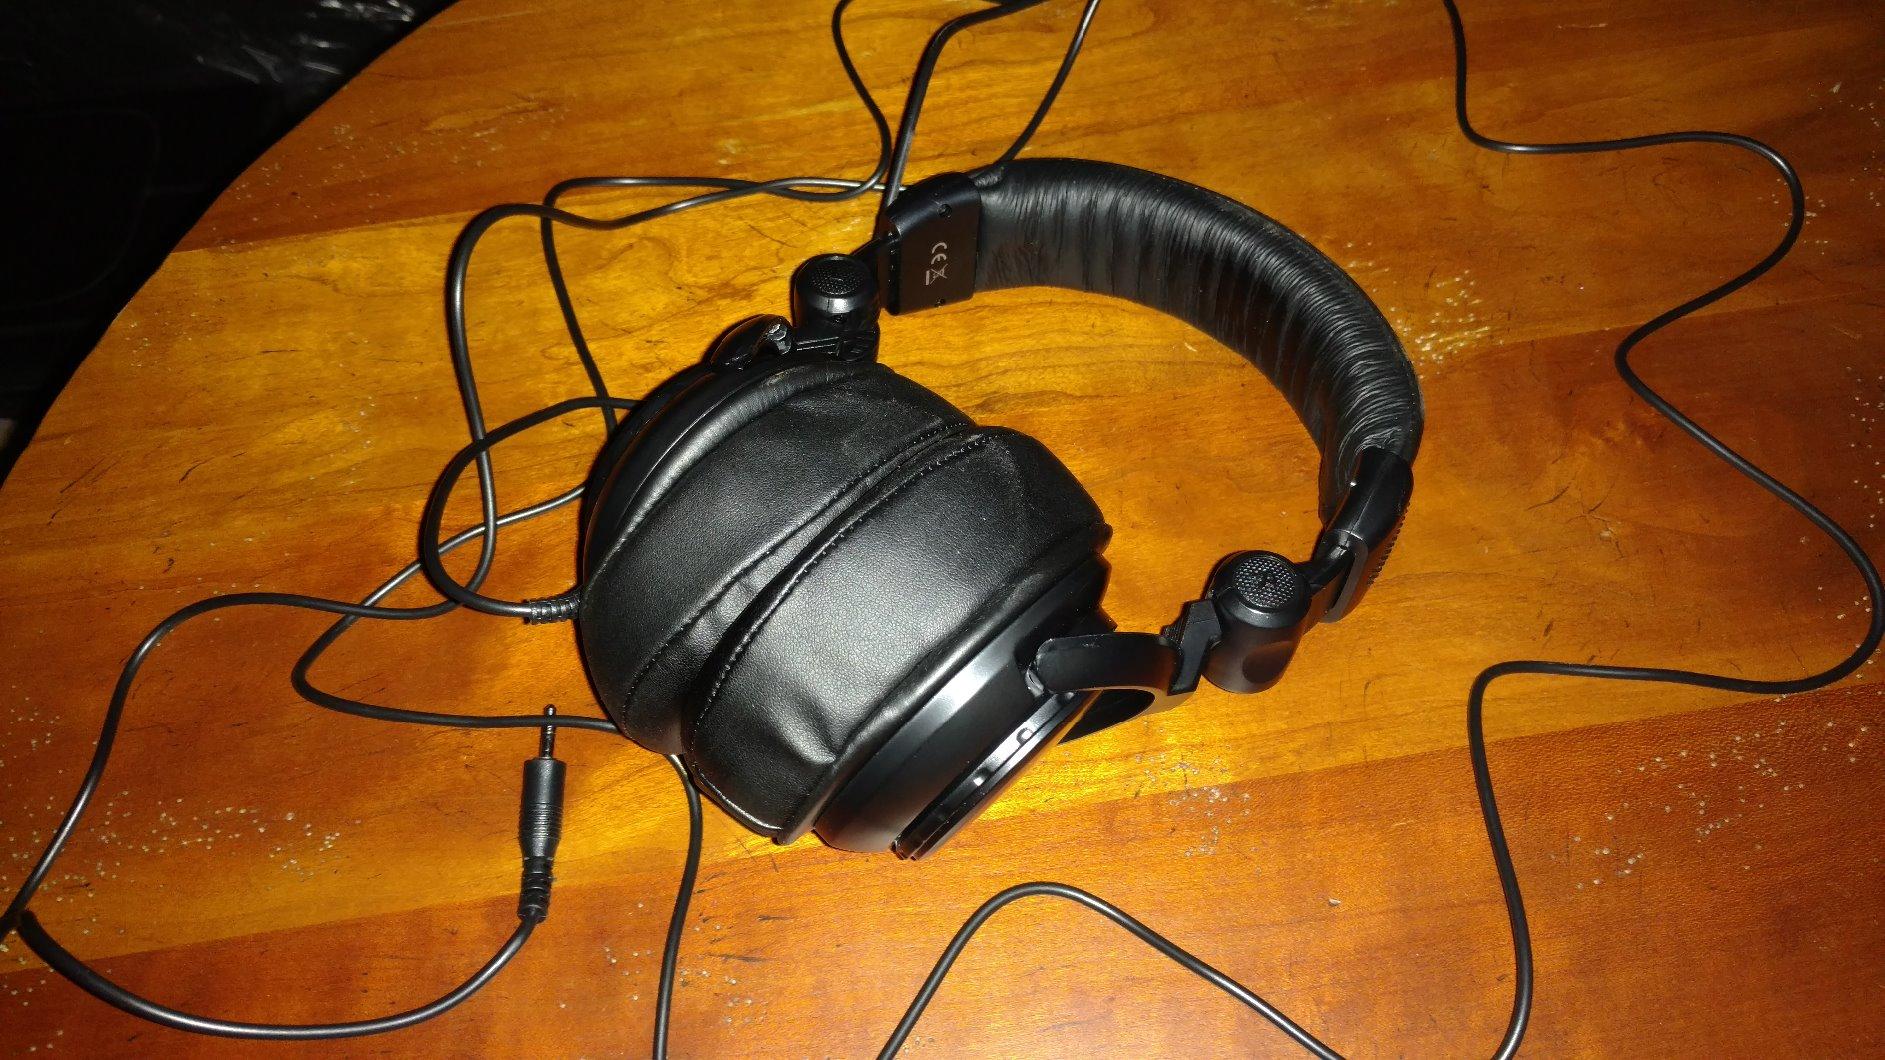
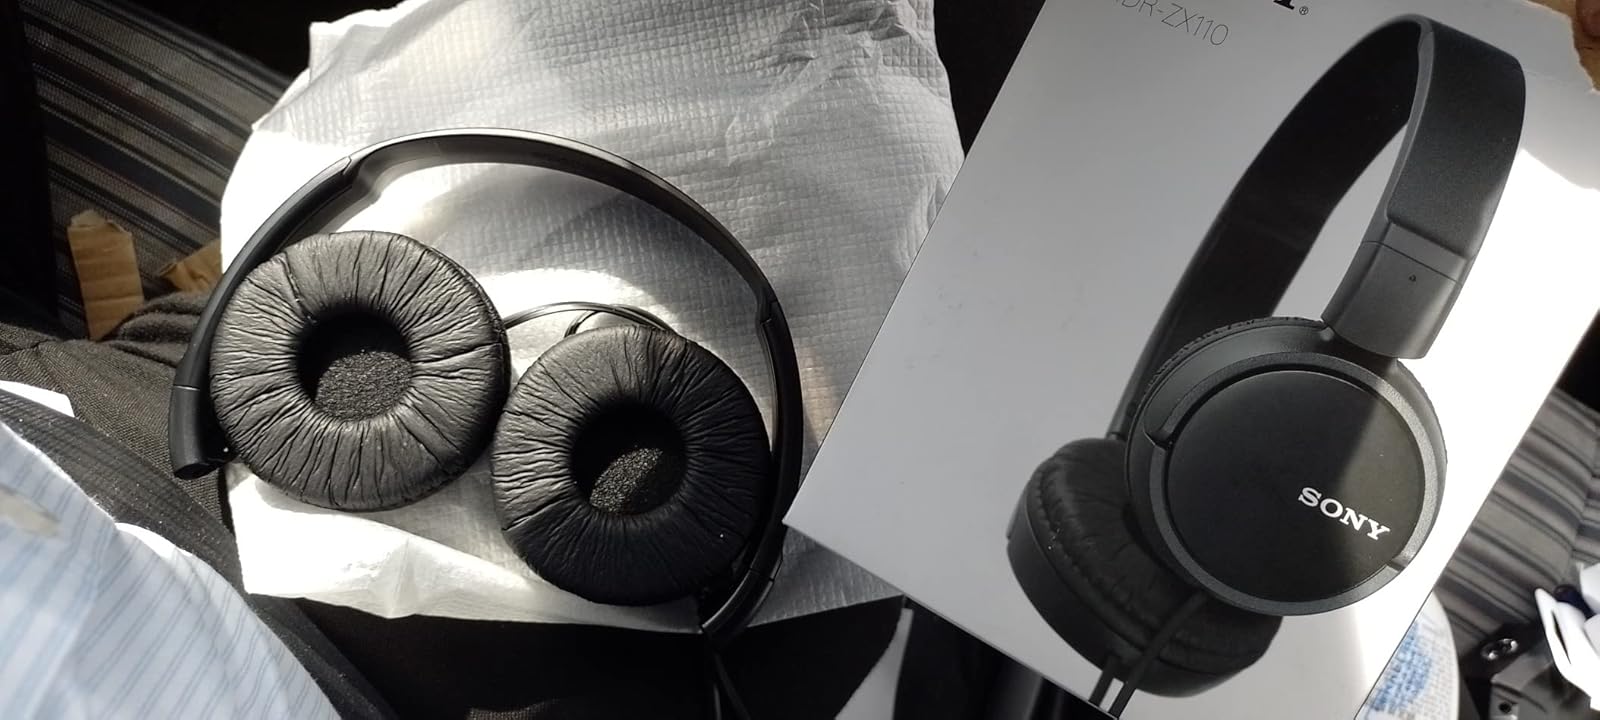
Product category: headphones
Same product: no